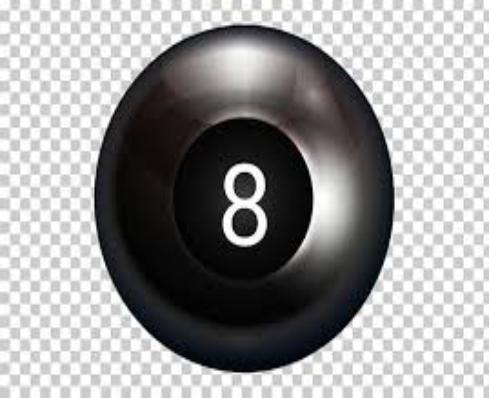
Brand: magic 8-ball
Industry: Leisure